Washington Park (Chicago park)

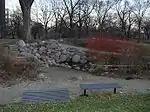
Rock garden in Washington Park

Olmsted designed the park to have two broad boulevards cutting through it, making it part of the Chicago boulevard system. From Washington Park, one can take the Midway east to Jackson Park, Garfield Boulevard west to Chicago Midway International Airport, or Drexel Boulevard north to the central city.